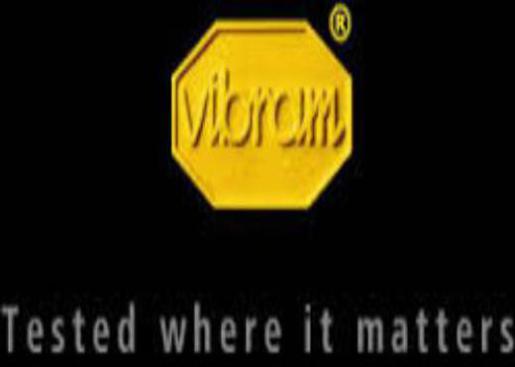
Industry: Clothes